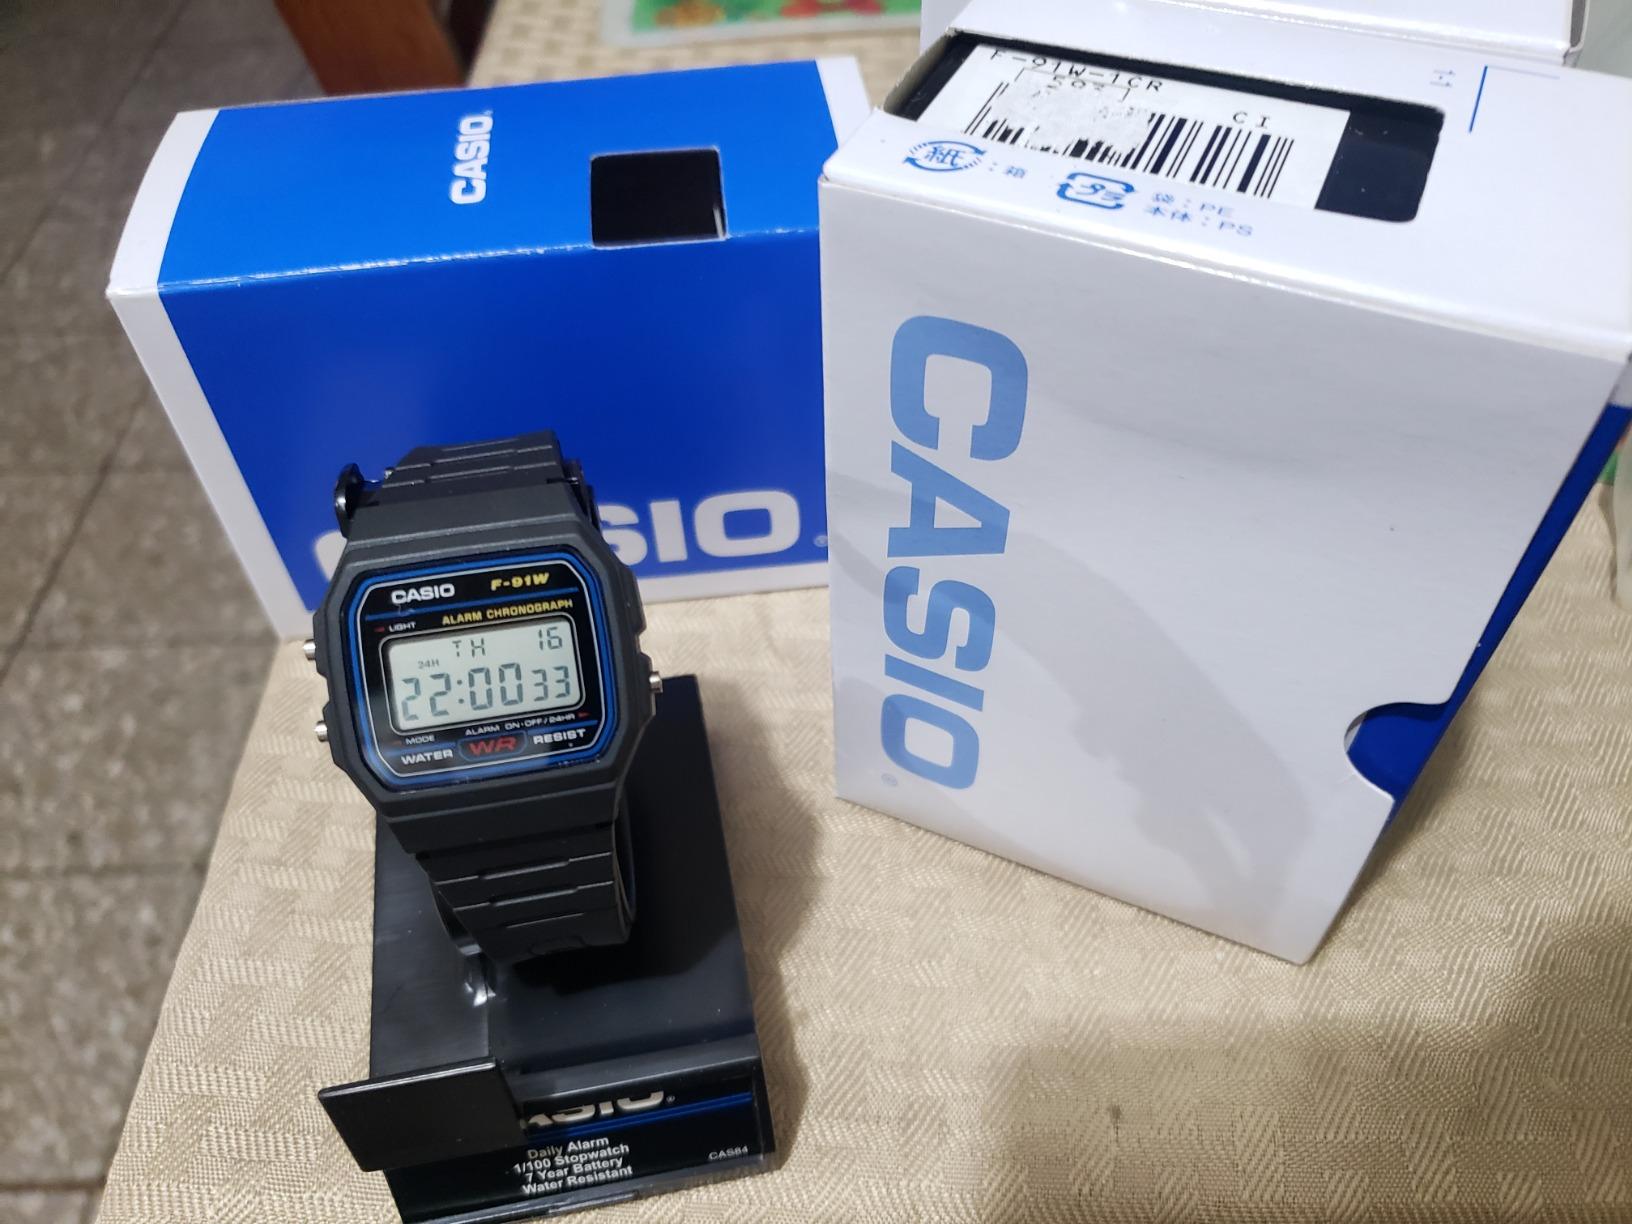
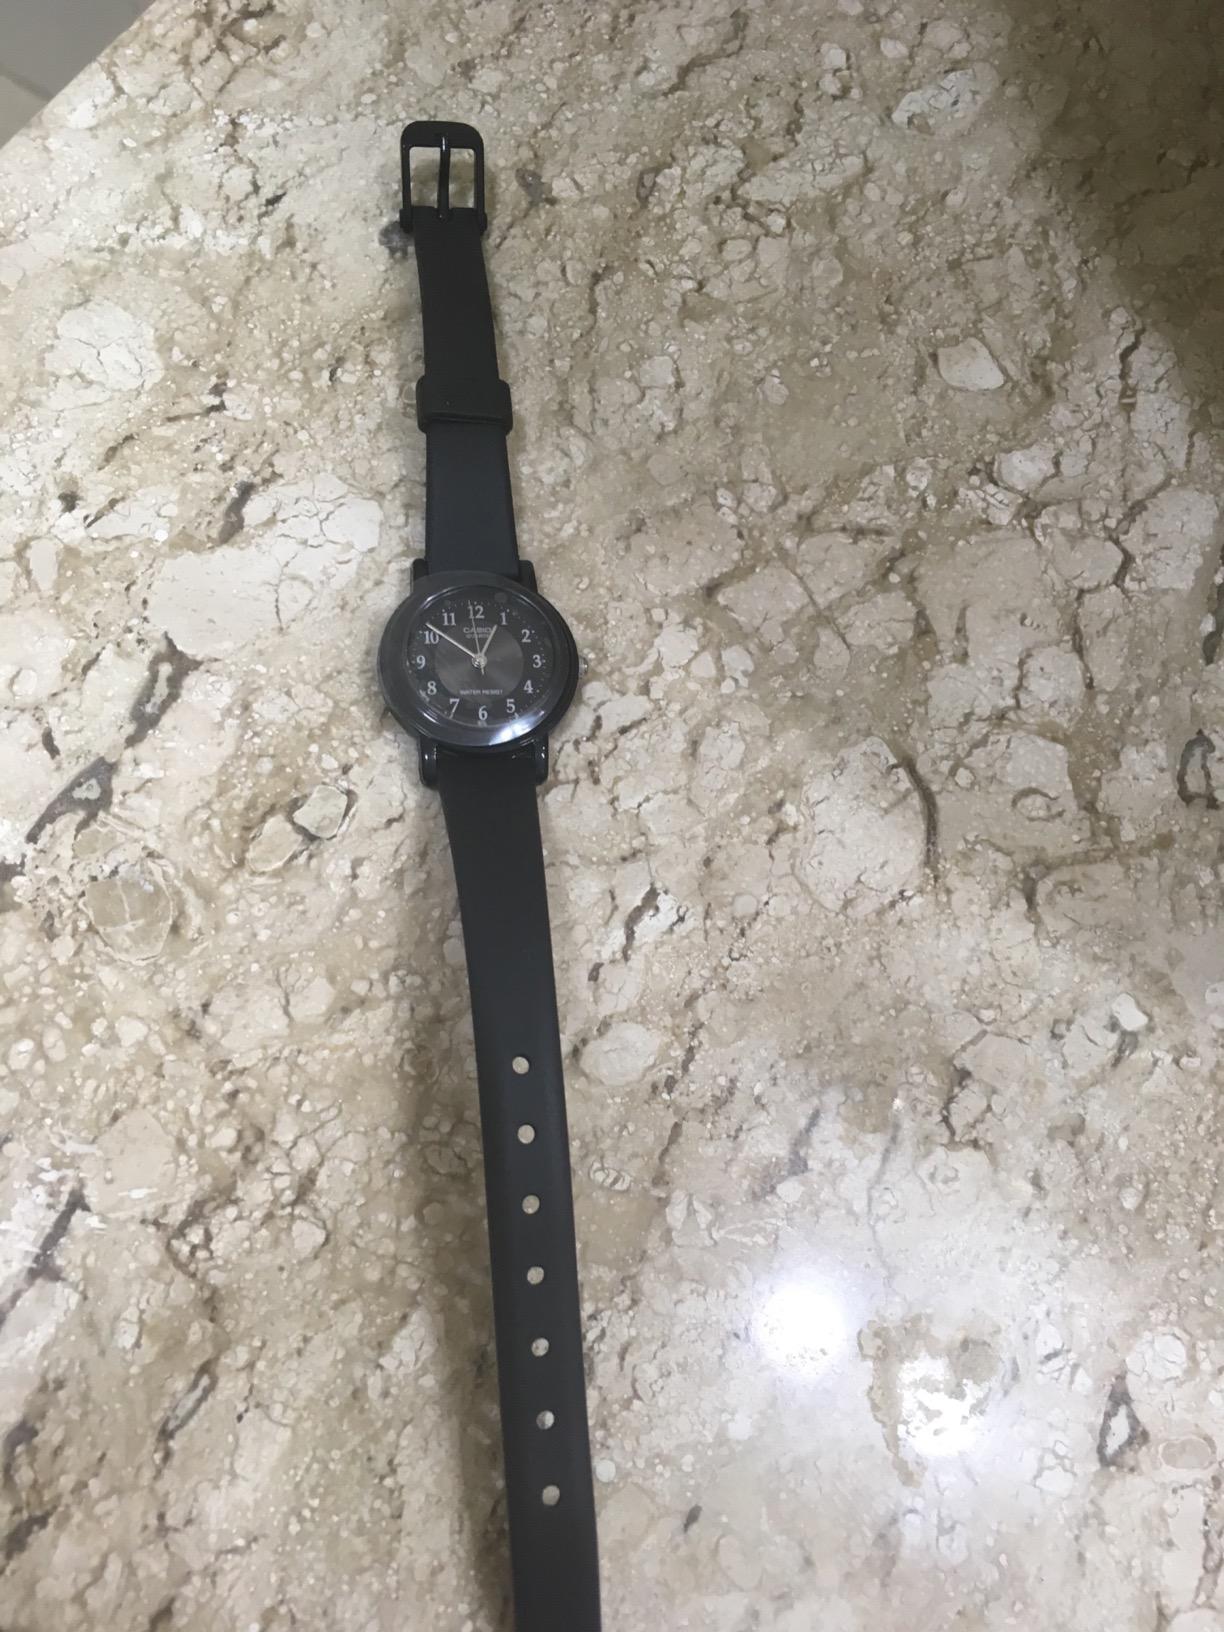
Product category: accessories_watch
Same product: no